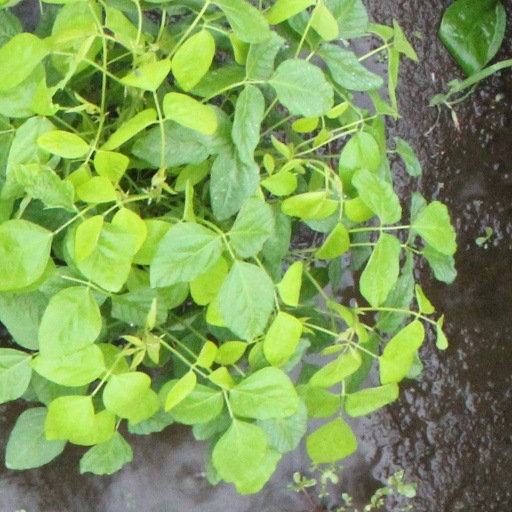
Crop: soybean